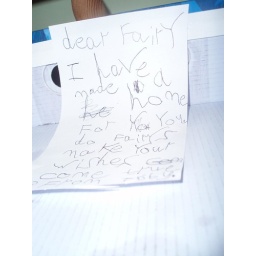
Toby made a house for fairies from a shoe box and left a note inviting them to come and stay in it.